Emmalyn (singer)

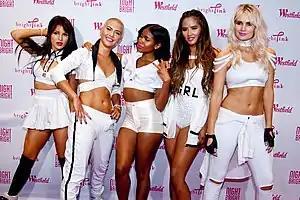
Estrada with G.R.L. bandmates in September 2013

She was a member of the girl group G.R.L. alongside Lauren Bennett, Natasha Slayton, Paula van Oppen and Simone Battle from 2013 to 2015, which delivered the hits "Vacation" from "The Smurfs 2", "Wild Wild Love" with Pitbull, "Ugly Heart", and "Lighthouse" dedicated to group-mate Simone Battle, who died by suicide in September 2014.